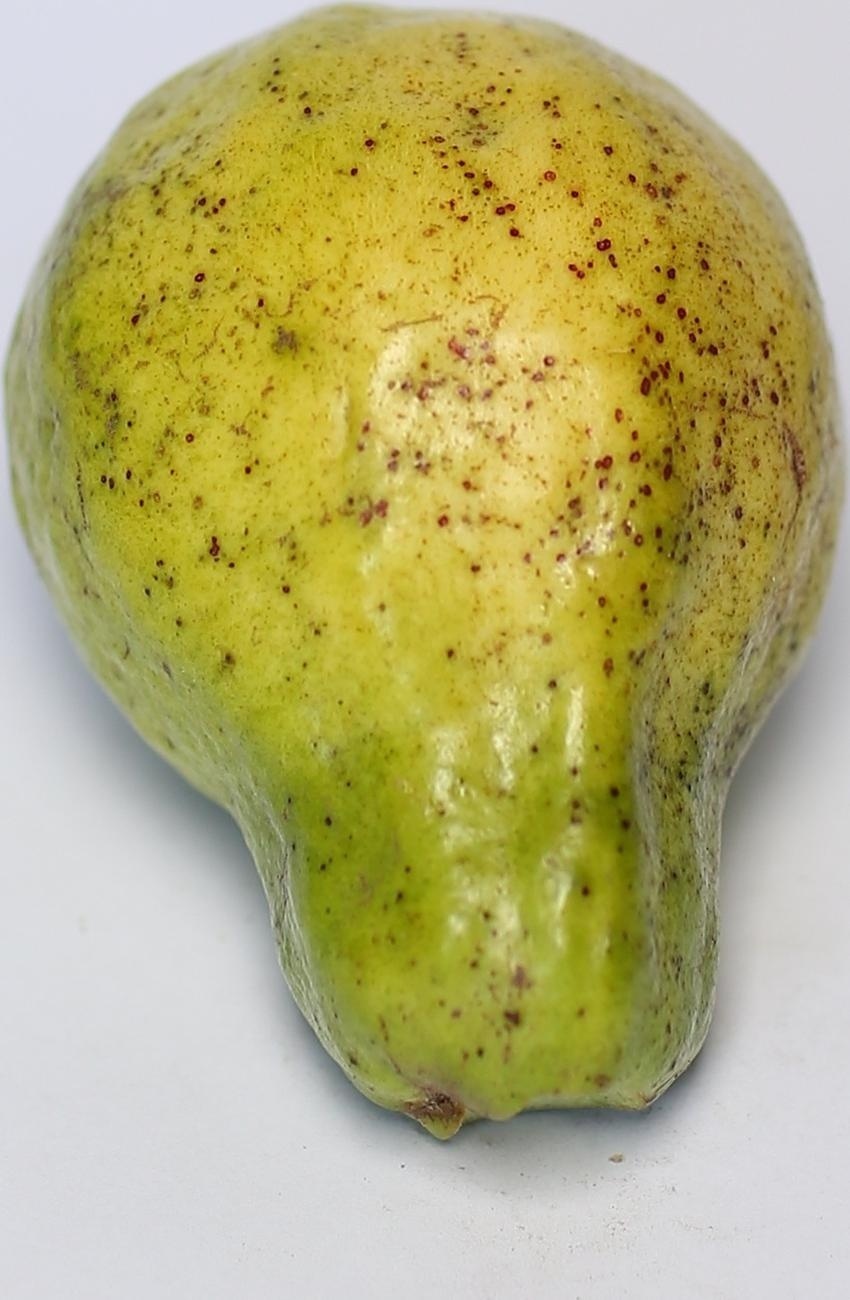
Maturity: mature-green
Variety: local-sindhi